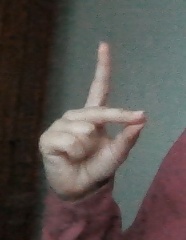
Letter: ta